History of Corsica

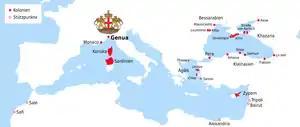
Territories of the Republic of Genoa (shown in red), 1400

Pisa retained control of the island during most of the Middle Ages but at the start of the Renaissance it fell to Genoa in 1284, following the battle of Meloria against Pisa.